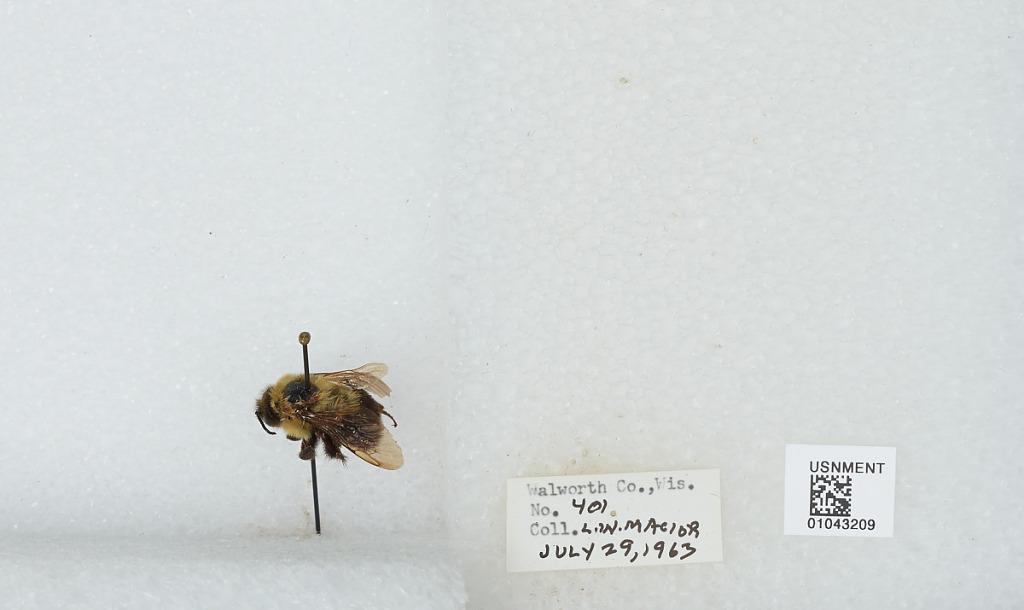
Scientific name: Bombus (Pyrobombus) bimaculatus Cresson
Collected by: L. Macior
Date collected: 1963-7-29
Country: United States
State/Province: Wisconsin
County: Walworth
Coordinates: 42.67, -88.54